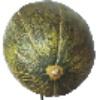
Label: melon_piel_de_sapo